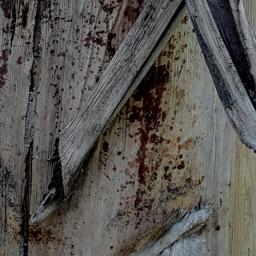
Label: PSEUDOSTEM WEEVIL